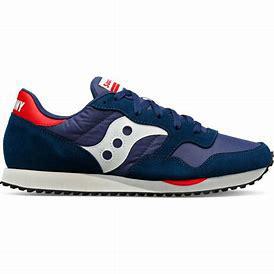
Brand: Saucony
Model: DXN